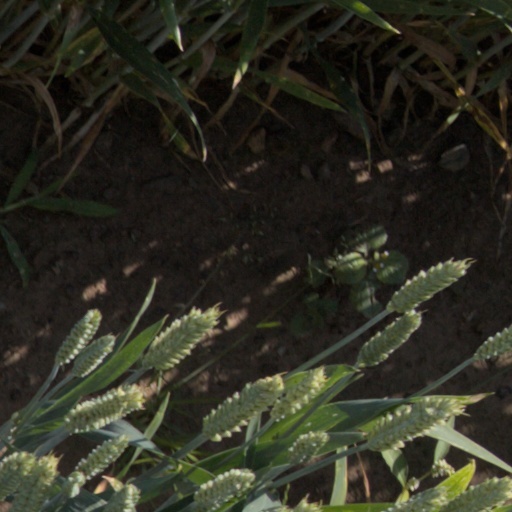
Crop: wheat